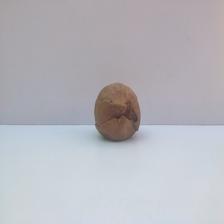
Size: Spoiled